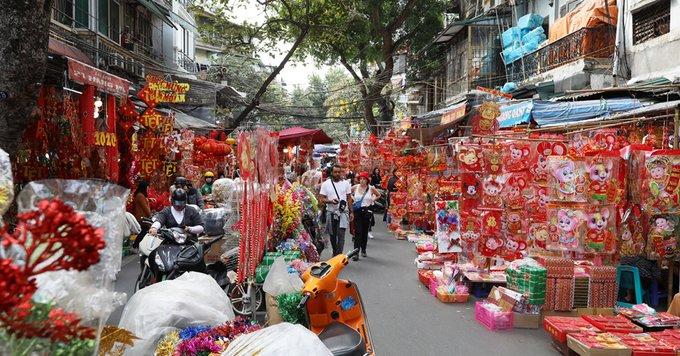
có một vài người đang di chuyển giữa những quầy hàng bán đồ trang trí